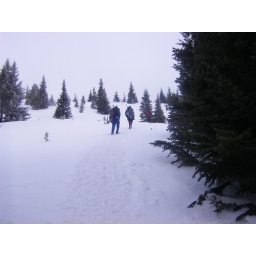
Breaking tree line at the beginning of the day. Left the car around 8:45.